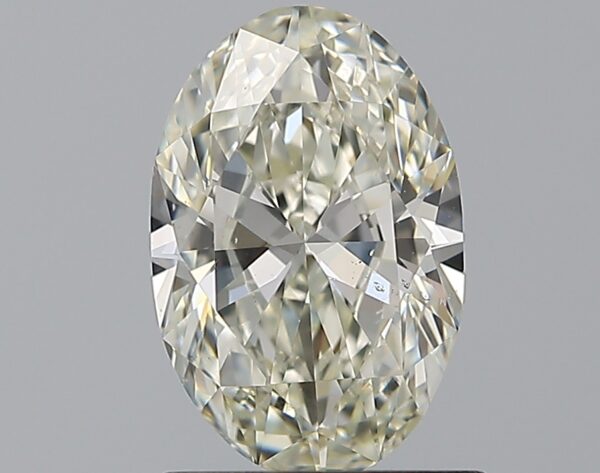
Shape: oval
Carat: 1.2
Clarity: VS2
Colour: K
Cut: VG
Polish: EX
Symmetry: VG
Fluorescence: F
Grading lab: GIA
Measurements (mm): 8.61 x 5.64 x 3.52